Fotonica

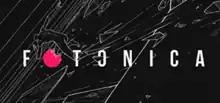

Fotonica (stylized in advertising as "FOTONICA") is a cross platform, endless runner video game developed by Italian indie studio Santa Ragione and released on July 17, 2011.